Scott Pedder

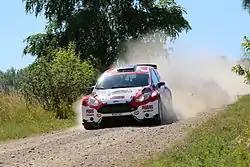
Scott Pedder during Rally Poland 2015

Scott Michael Pedder (born 1976) is an Australian rally driver who won the 2014 Australian Rally Championship driving a Renault Clio.